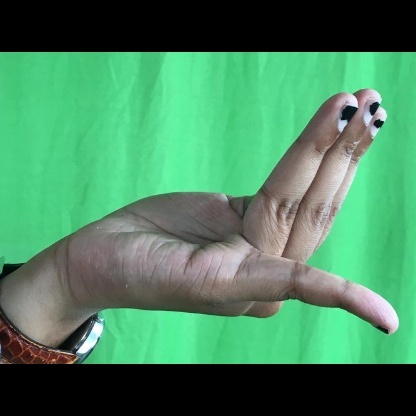
Mudra: Chaturam